Theodor Billroth

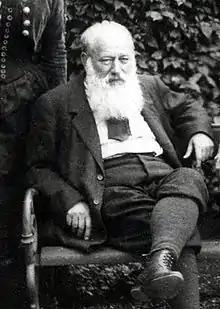

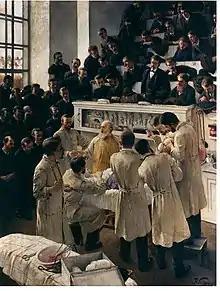
"Theodor Billroth Operating" by Adalbert Seligmann

Christian Albert Theodor Billroth (26 April 18296 February 1894) was a German surgeon and amateur musician.